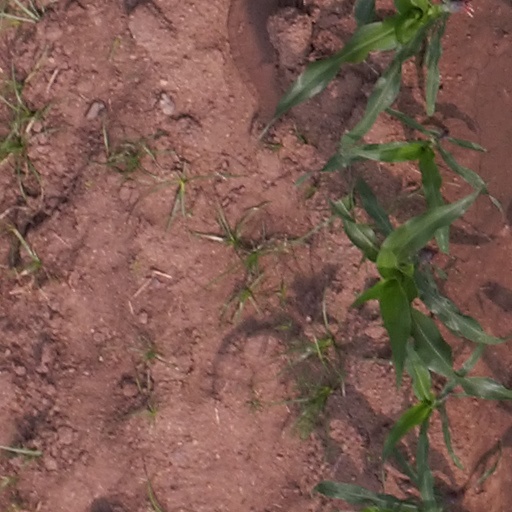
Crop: maize; corn